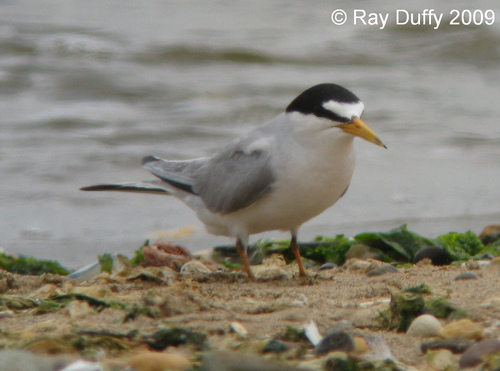
this is a white bird with grey wings and a black head.
a medium-large bright white bird with gray wings and tail, yellow dagger-shaped bill, and a black crown and eye stripe.
a bird with a black and white crown with a white throat, breast and belly.
this bird has a white belly and breast with a darker grey wings and a pointed beak with a black crest and cheek patch.
this bird has gray wings with a white underbelly, a distinctive black crown on it's head with a black eye stripe originating from it's sharp yellow beak.
the bird has a long yellow bill that is sharp and short thighs.
short white bird with black head yellow beak.
this bird has a white belly and a black patch on the top of the head, with a large yellow bill.
this bird has a sharp pointed yellow bill with white eyebrows and a black crown.
this bird has white and black fur on its head, a long tail, yellow feet, a gray wing, and a long pointy beak.
Species: Least Tern